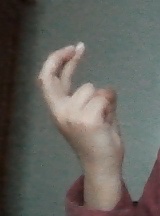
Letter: zay